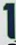
Number: 1